Iris pallida subsp. cengialti

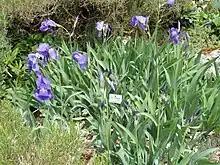
Seen at the Botanischer Garten München-Nymphenburg in Munich, Germany

A herbarium specimen can be found at the Museum National d'Histoire Naturelle in Paris.